Shin-Yūbari Station

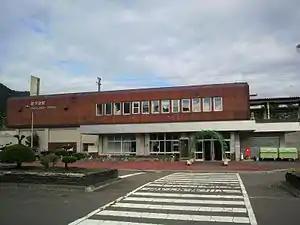
The station building in August 2010

is a railway station on the Sekishō Line in Yūbari, Hokkaido, Japan, operated by Hokkaido Railway Company (JR Hokkaido).